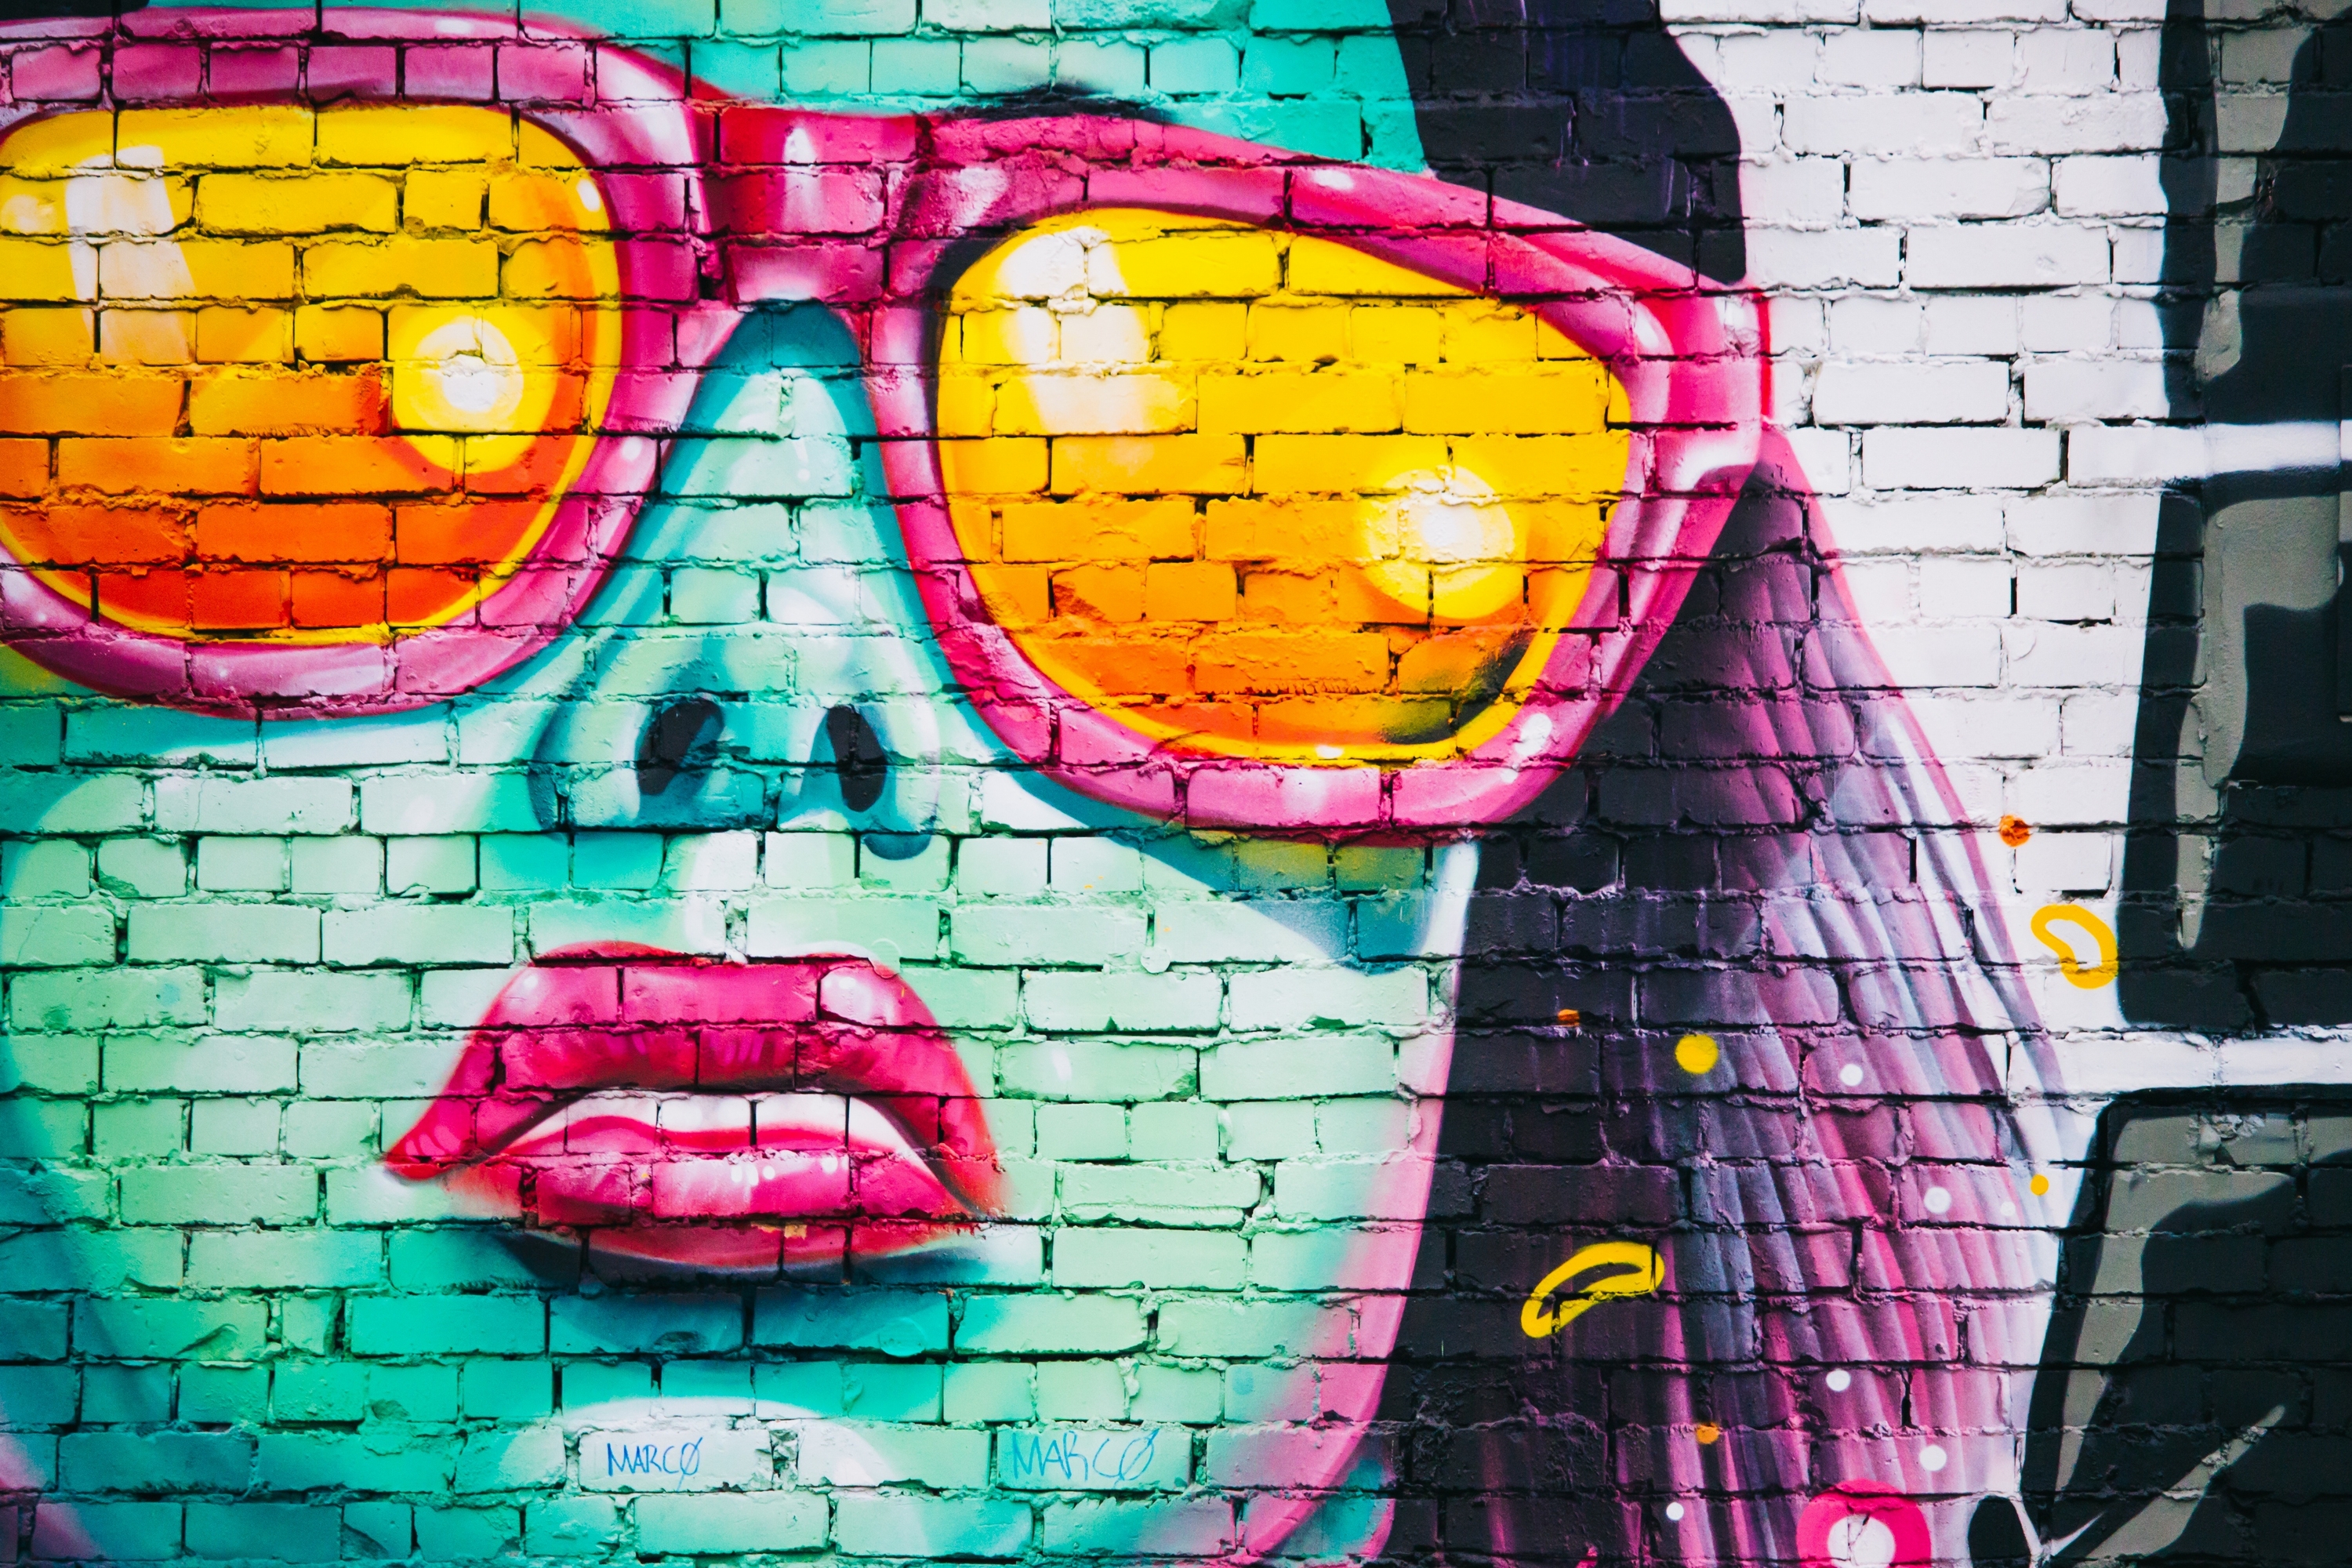
art, girl, sunglasses, pink, street art, graffiti, eyewear, vision care, glasses, mural, modern art